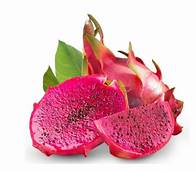
Label: Dragonfruit